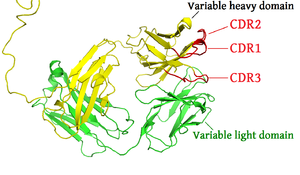
Dans le domaine de la biologie cellulaire, les régions déterminant la complémentarité correspondent à des régions spécifiques d'anticorps sans domaine immunoglobulinique. Ils déterminent l'avidité de l'immunoglobuline, et la spécificité pour quelques antigènes.